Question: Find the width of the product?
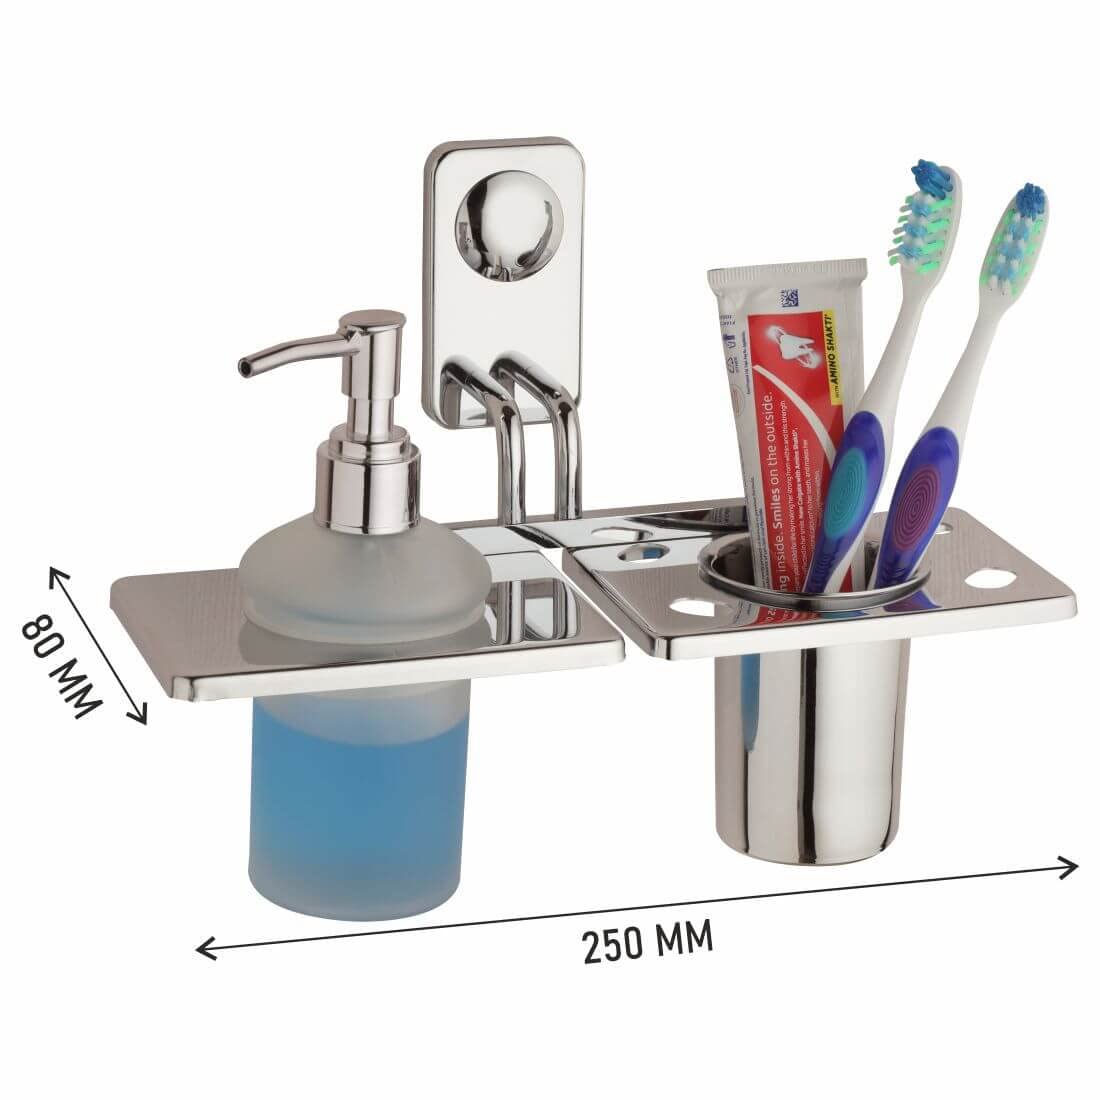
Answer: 80.0 millimetre